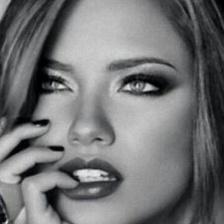
Label: faces